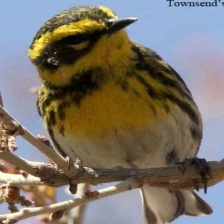
Species: TOWNSENDS WARBLER
Scientific name: SETOPHAGA TOWNSENDI